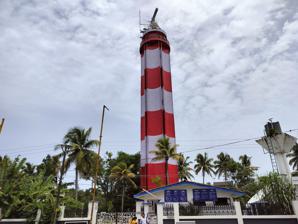
Building: Vypin Lighthouse
Country: Unknown
Year built: 1979
Lighthouse in Kerala, India Lighthouse Vypin Lighthouse Cochin Lighthouse The lighthouse in 2023 Location Puthuvype , Kochi , Kerala India Coordinates 9°59′54″N 76°13′18″E / 9.998397°N 76.221599°E / 9.998397; 76.221599 Tower Constructed 1839 (first) Construction concrete tower Height 46 metres (151 ft) Shape octagonal tower with balcony and lantern Markings white and red horizontal bands, white lantern Light First lit 1979 (current) Focal height 49 metres (161 ft) Range 28 nautical miles (52 km; 32 mi) Characteristic Fl (4) W 20s. The Vypin Lighthouse or Cochin Lighthouse is situated at Puthuvype in Kochi , Kerala . India. It started as an oil-fuelled lamp at Fort Kochi in 1839, and was updated over the years. It was replaced by a structure in Puthuvype in 1979. It is the tallest lighthouse in Kerala. The lighthouse, near Putuvype beach, is open to visitors. Technical details Plaq on Lighthouse Building Details of Lighthouse The tower is 46 metres (151 ft) high, and is made of double-layered concrete. The light beam is visible at 28 nautical miles (52 km; 32 mi). History Left: the Fort Kochi Lighthouse, between 1850 and 1897. Right: the structure  in 2013. An oil lamp light started functioning at Fort Kochi in 1839. In 1902, a new light and reflecting mechanism was introduced. Modifications were made in 1914. In the 1920s, a new 10-meter tall tower was erected. In 1936, a 25-meter-tall steel tower was installed with a gaslight. In 1966, a mechanism called sun valve was introduced. Plans to construct a taller and brighter light and a radio beacon were drawn up. Since there was a paucity of land, the new light was transferred to Puthuvype in the Vypin Island and the radio beacon was shifted to Azhikode . See also India portal Engineering portal List of lighthouses in India References